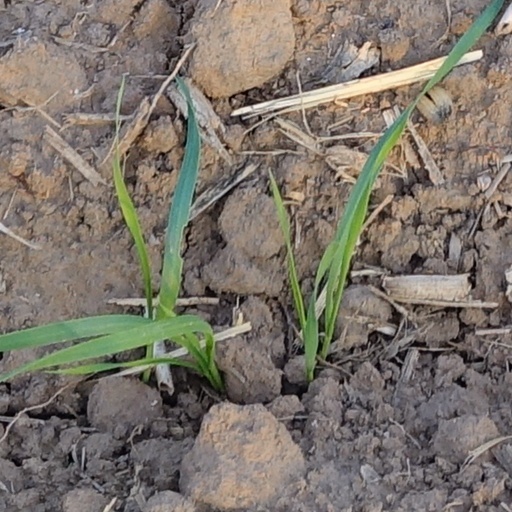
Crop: wheat